IHI Corporation XF9

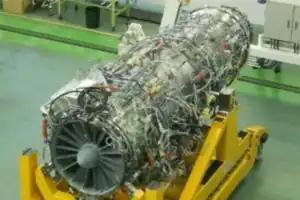
XF9-1 prototype engine

The IHI XF9 is a low-bypass afterburning turbofan engine developed by the Acquisition, Technology & Logistics Agency (ATLA) of Ministry of Defense of Japan (MoD) and IHI Corporation.